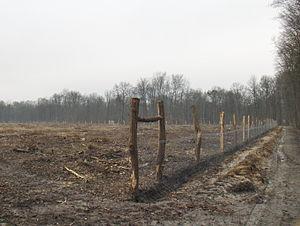
Fabrication d'une clôture autour d'une parcelle venant de faire l'objet d'une coupe rase. Parcelle 37 du bois de la Basse-Pommeraie, Forêt de Chantilly, commune d'Apremont (Oise). La parcelle doit faire l'objet d'une regénération naturelle. A noter le fossé profond pour pouvoir enfouir le grlllage dans le sol.
La forêt de Chantilly est un massif forestier de 6 344 hectares situé sur le territoire de seize communes des départements de l'Oise et du Val-d'Oise, à 37 kilomètres au nord de Paris.